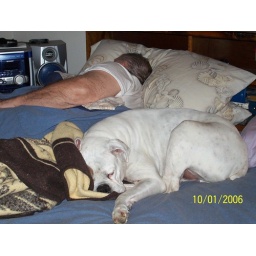
Tyler sneeked up on the bed when my husband was sleeping. Tyler's bed is on the floor beside my side of the bed.